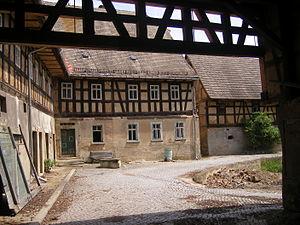
Starkenberg est une commune allemande de l'est du land de Thuringe située dans l'arrondissement du Pays-d'Altenbourg. Starkenberg fait partie de la Communauté d'administration du pays d'Altenbourg.